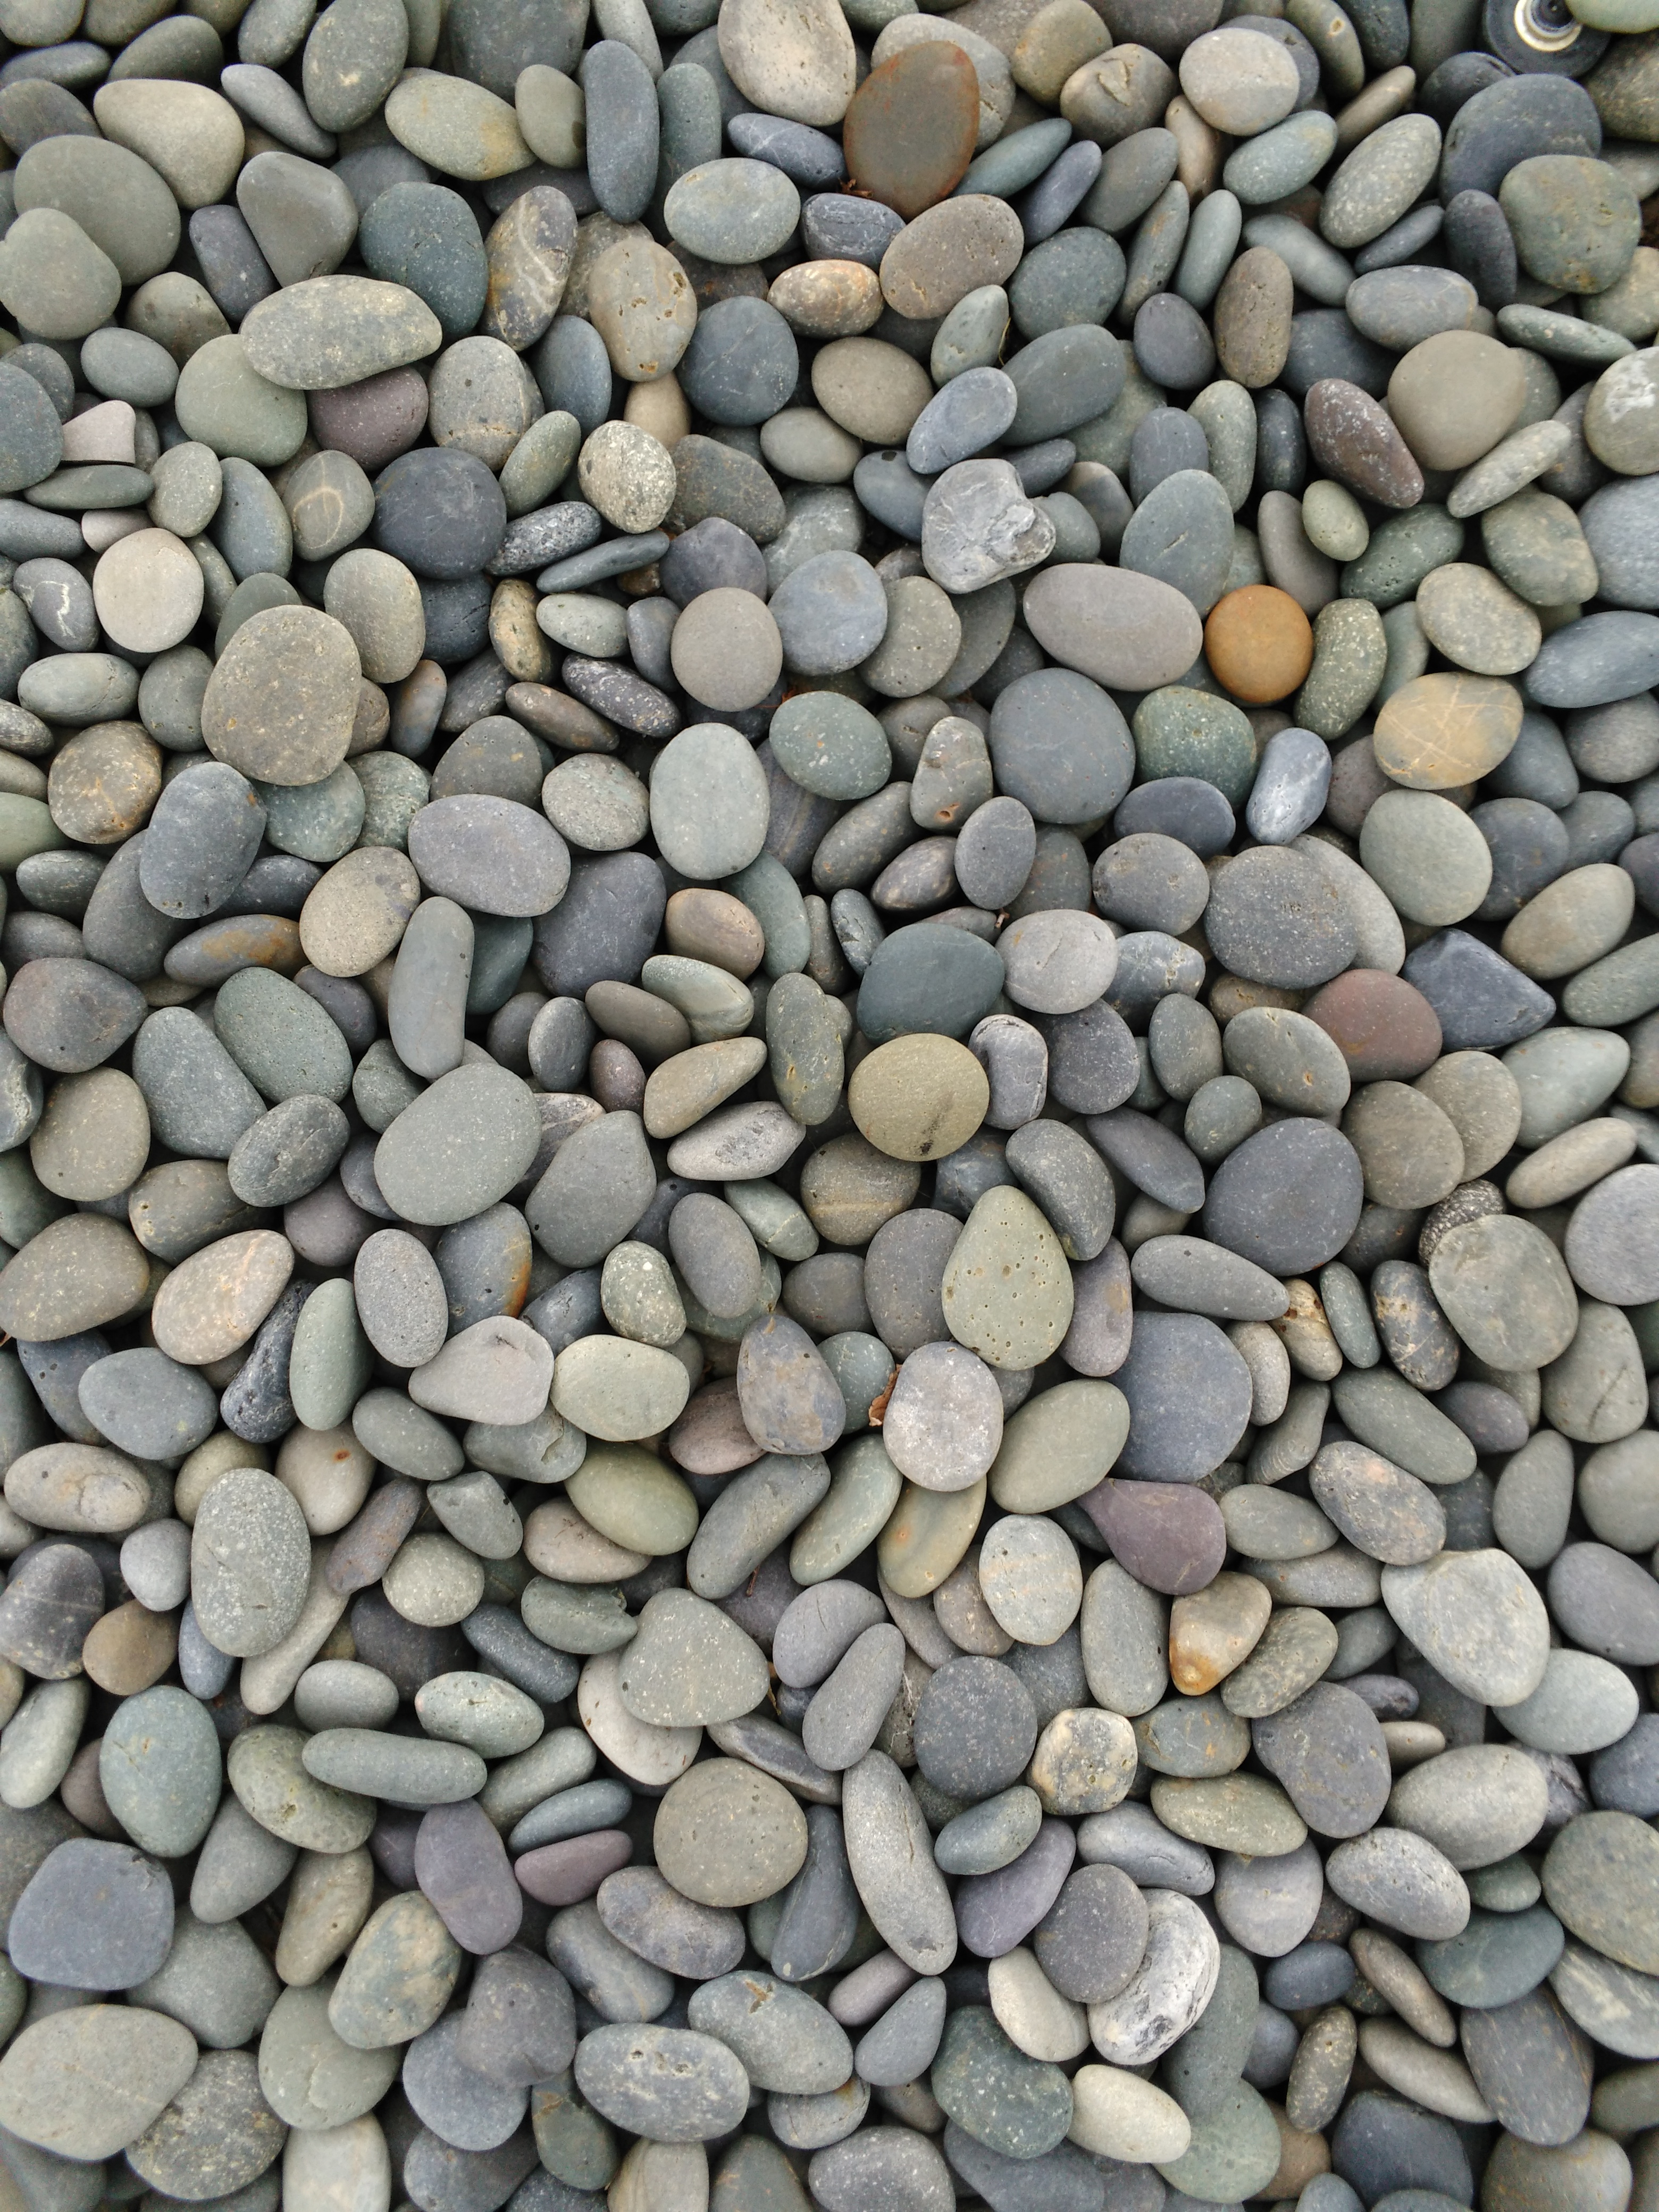
rock, pebble, material, rubble, gravel, flooring